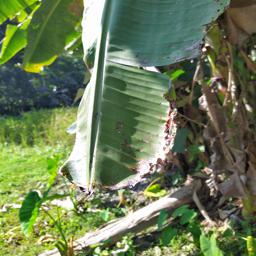
Label: BLACK SIGATOKA